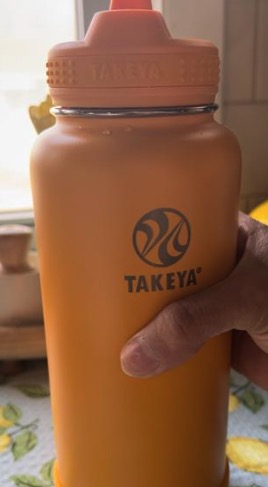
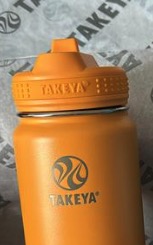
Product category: misc
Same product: yes